Theodore II Palaiologos

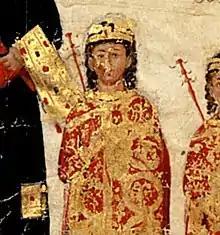
Theodore as a youth 1405

Theodore II Palaiologos or Palaeologus (Greek: Θεόδωρος Β΄ Παλαιολόγος, "Theodōros II Palaiologos") (c. 1396 – 21 June 1448) was Despot in the Morea from 1407 to 1443 and in Selymbria from then until his death.